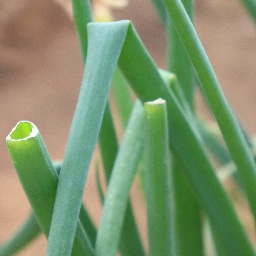
Label: healthy